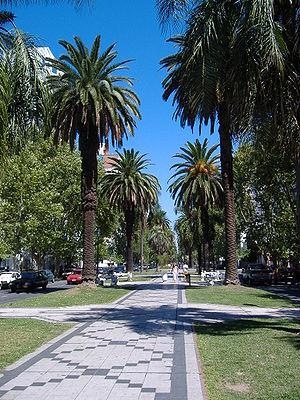
Rosario est une ville d'Argentine, le chef-lieu du département de même nom, la plus grande ville de la province de Santa Fe et la troisième ville d'Argentine derrière Buenos Aires et Córdoba.